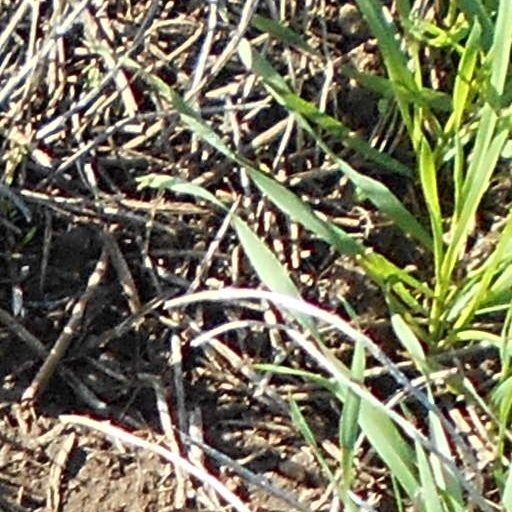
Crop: wheat